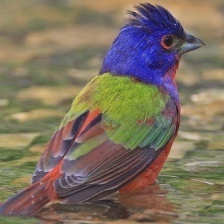
Species: PAINTED BUNTING
Scientific name: PASSERINA CIRIS
ImageNet parent category: indigo_bunting